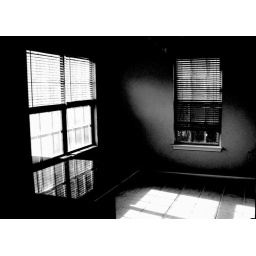
windows and a corner in black and white